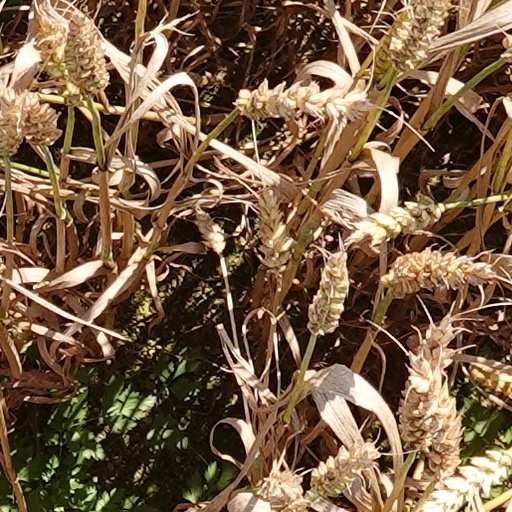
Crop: wheat